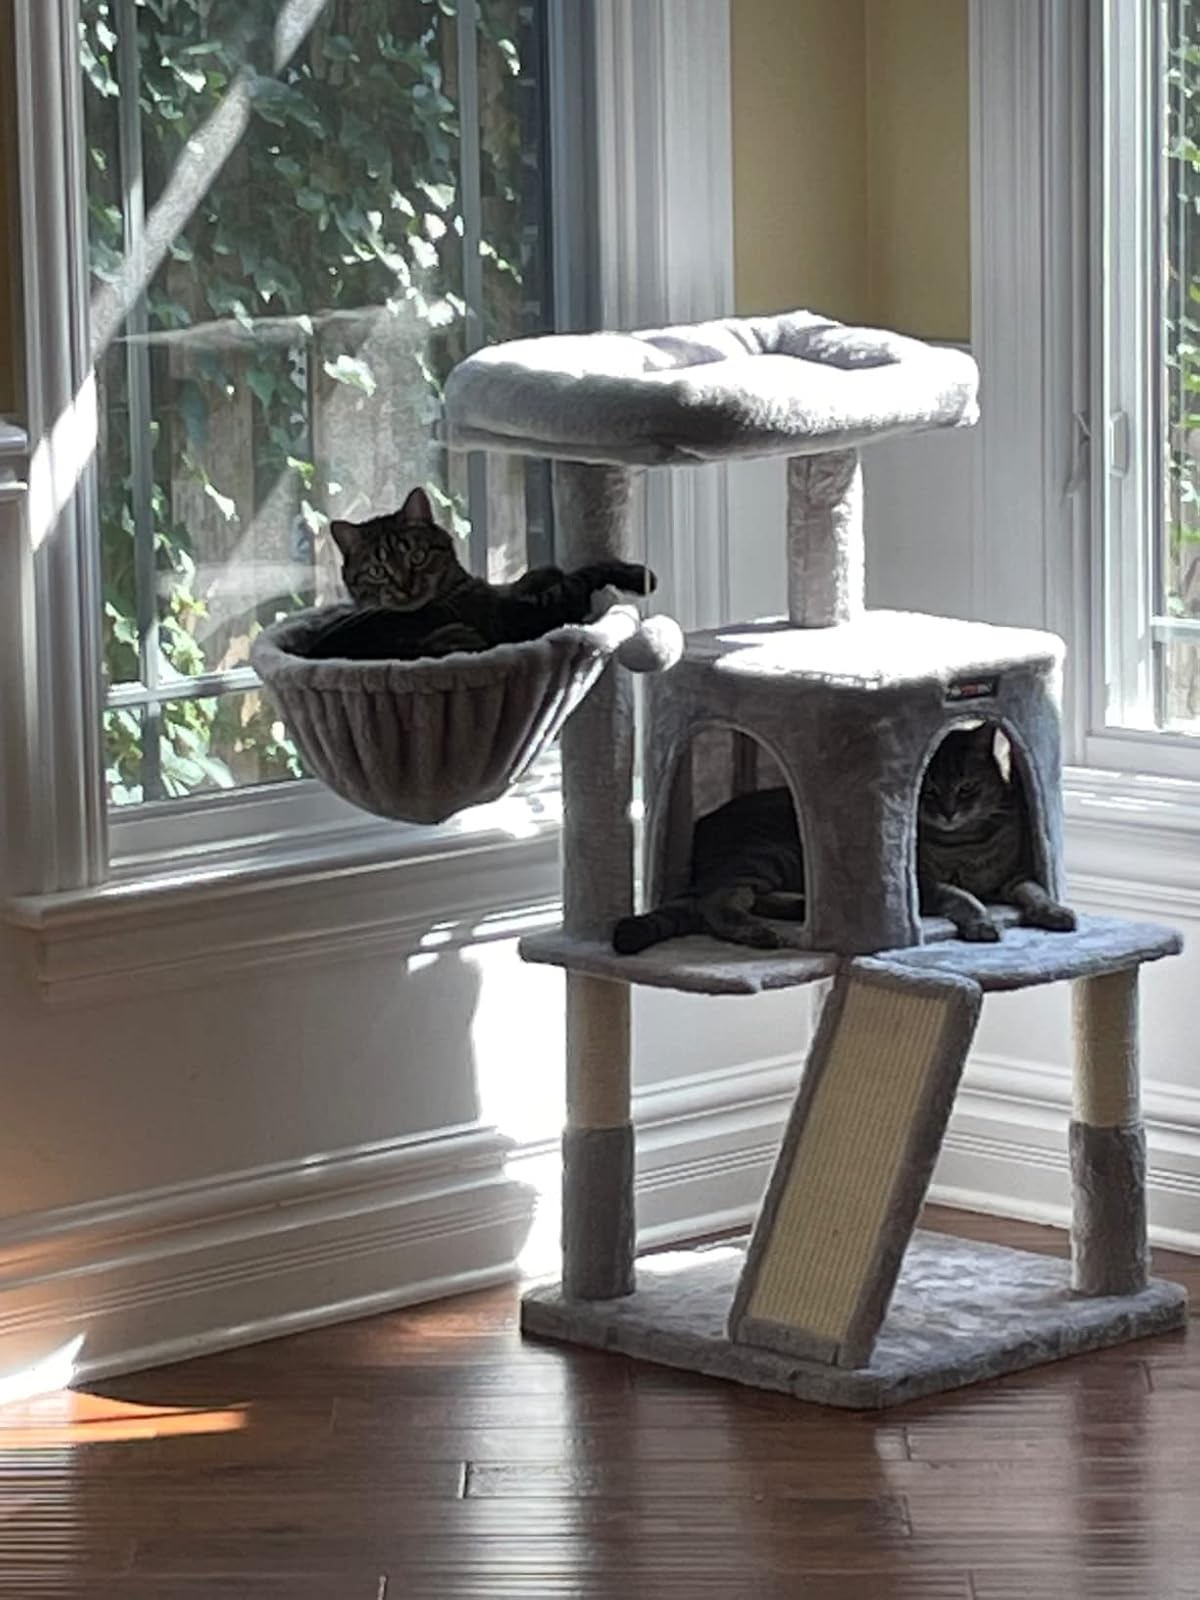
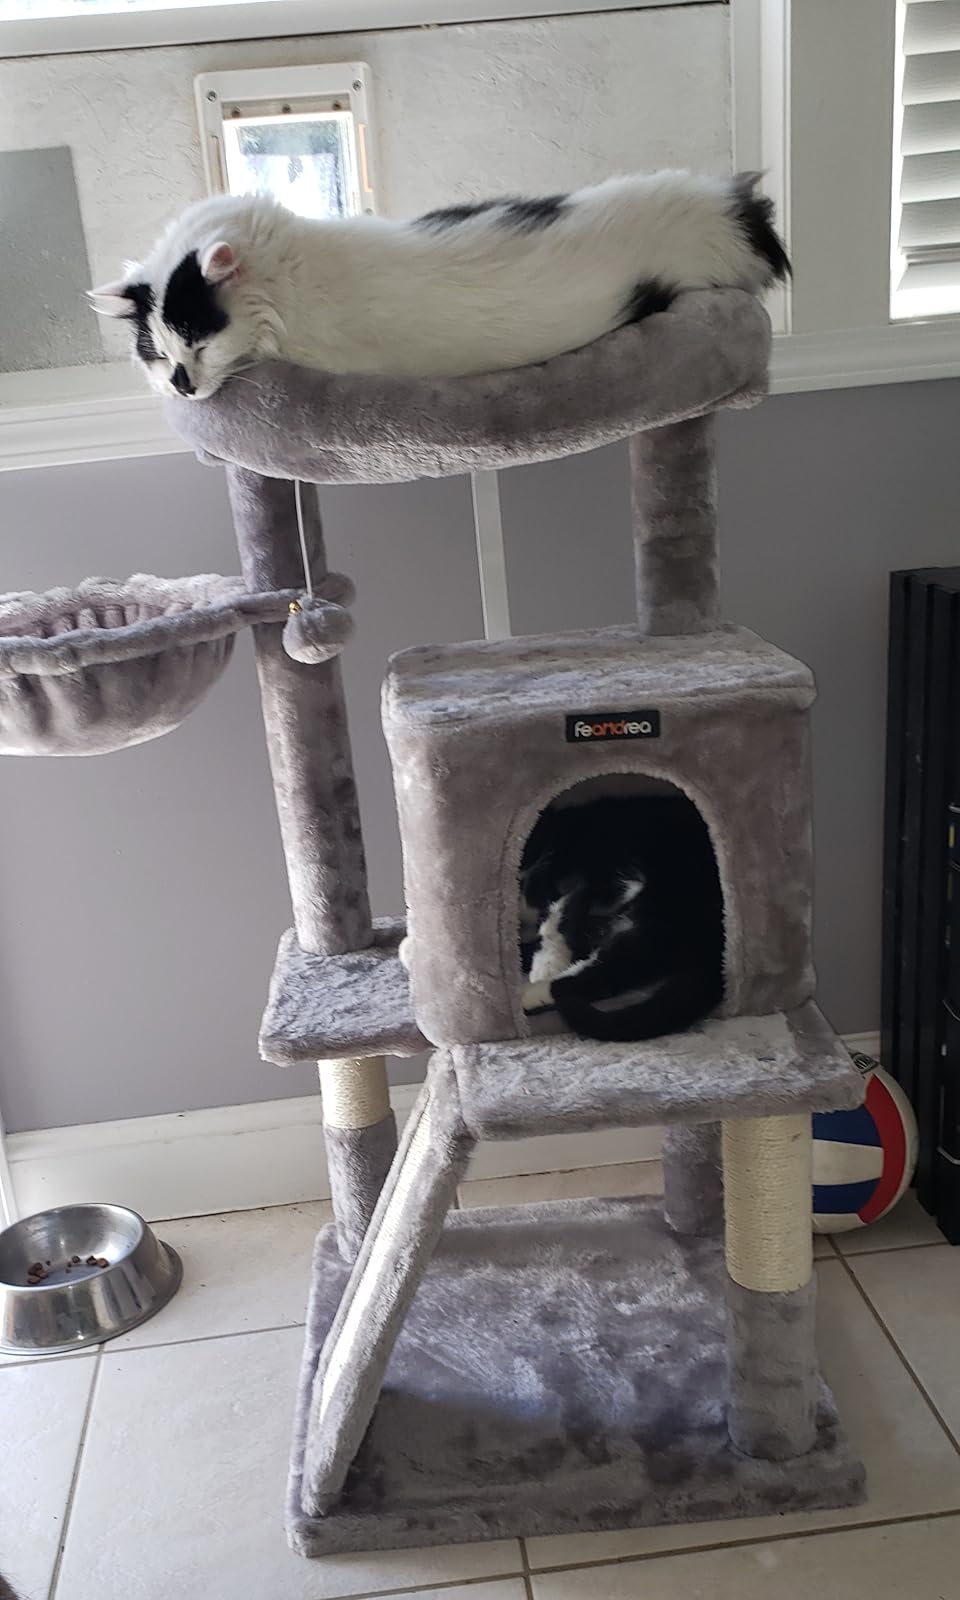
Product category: items_cat tree
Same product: yes